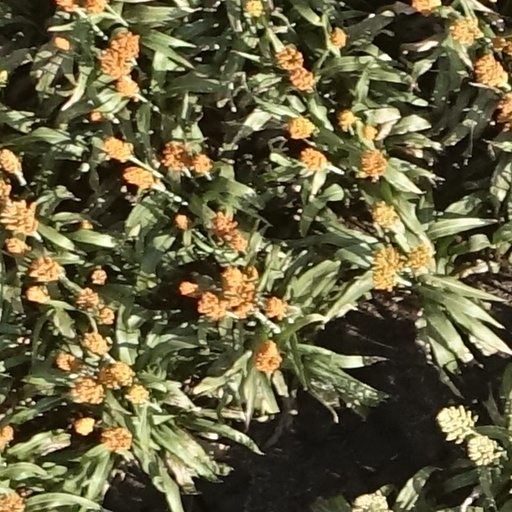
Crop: sorghum